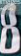
Number: 8